Nile boat

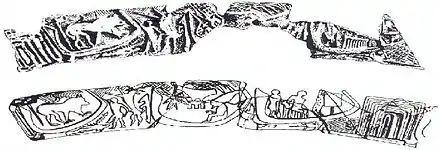
Boats on the Qustul Incense burner, fragments and reconstitution (3200-3000 BCE)

The Nile River is a major resource for the people living along it, especially thousands of years ago. The El Salha Archaeological Project discovered an abundance of evidence of an ancient boat that traveled the Nile River dating back to 3,000 years ago. Pictographs and pebble carvings were uncovered, indicating a boat more advanced than a simple canoe. This evidence of a progressed Nile boat includes a steering system which may have been used in the Nile for fishing and transportation.